Cyclone

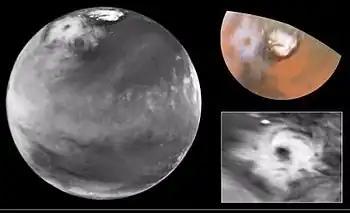
Cyclone on Mars, imaged by the Hubble Space Telescope

A tropical cyclone is a storm system characterized by a low-pressure center and numerous thunderstorms that produce strong winds and flooding rain. A tropical cyclone feeds on heat released when moist air rises, resulting in condensation of water vapour contained in the moist air. They are fueled by a different heat mechanism than other cyclonic windstorms such as nor'easters, European windstorms, and polar lows, leading to their classification as "warm core" storm systems.